Alina Kabaeva

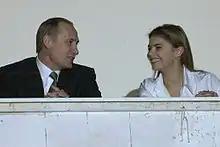
President Vladimir Putin and Kabaeva at the 2001 Russian Rhythmic Gymnastics Championships

In April 2008, the "Moskovsky Korrespondent" reported that Kabaeva was engaged to Russian president Vladimir Putin. The story was denied and the newspaper was shut down. In the following years, the status of Kabaeva and Putin's relationship became a topic of speculation, including allegations that they have multiple children together.